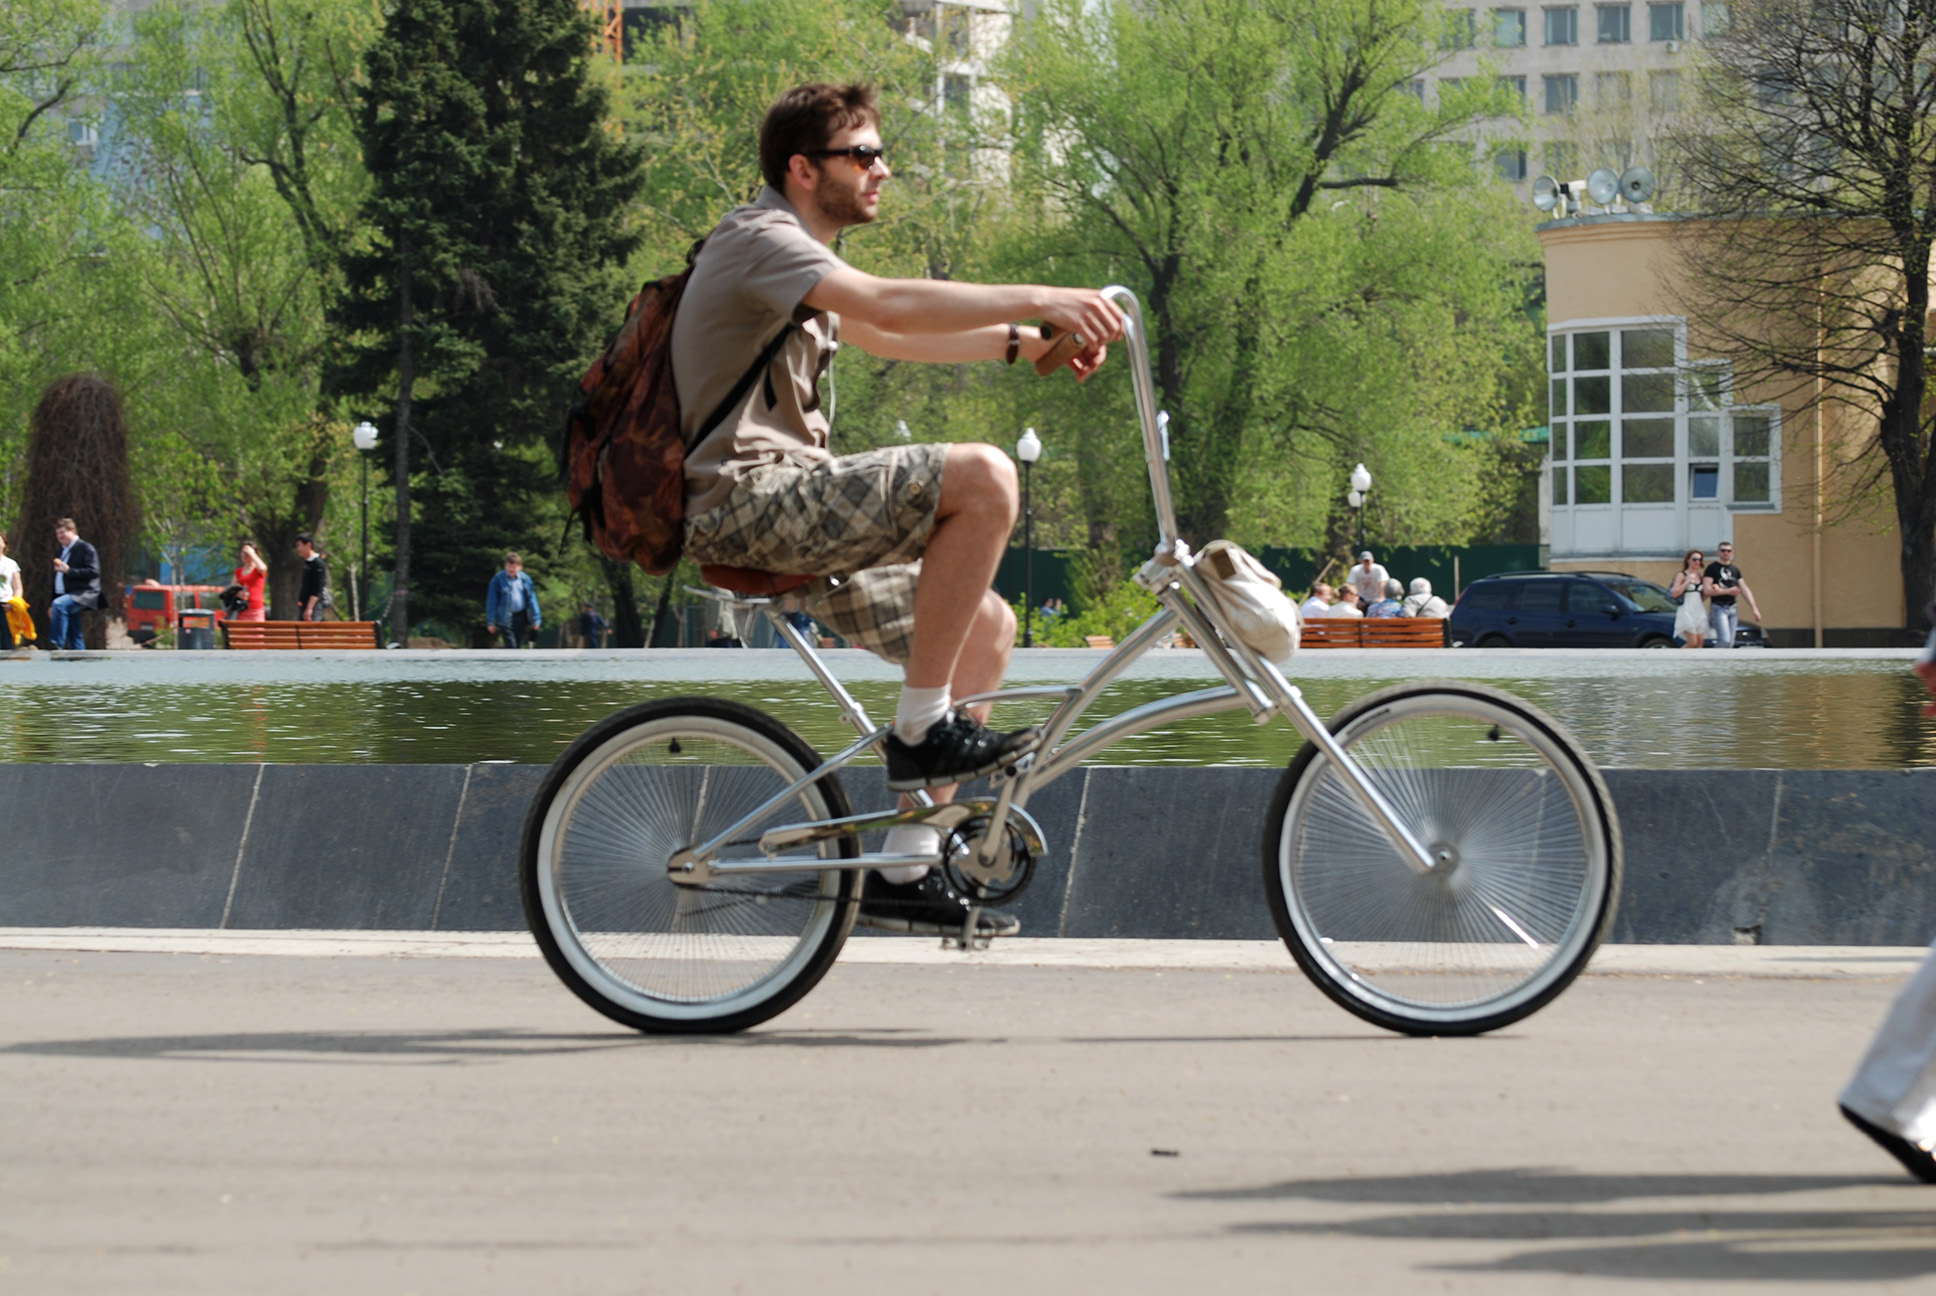
wheel, bicycle, europe, vehicle, park, nikon, extreme sport, sports equipment, cool image, sports, moscow, gorkypark, nikkor, russia, d80, 70300mm, moskau, nikond80, moscou, 70300mmf4556gvr, road cycling, cycle sport, bicycle motocross, bmx bike, freestyle bmx, endurance sports, flatland bmx